Carl J. Peik

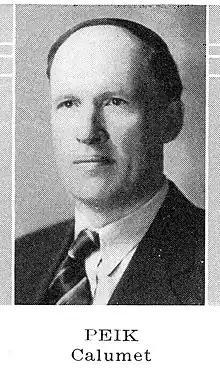
Carl J. Peik

Carl J. Peik (March 27, 1896 – December 2, 1993) was a member of the Wisconsin State Assembly.